1982–83 Gillingham F.C. season

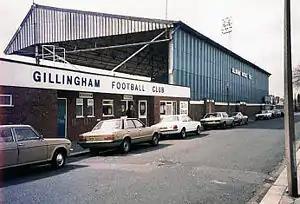
Gillingham began the season with a game at their own ground, Priestfield Stadium.

Gillingham began the season with a game at their own ground, Priestfield Stadium, against Oxford United on 28 August; Oxford won 1–0. A week later, Ken Price scored Gillingham's first league goal of the season away to Exeter City. His team were held to a 2–2 draw, however, after conceding a goal with two minutes of the game remaining, and their winless league run continued with a 2–1 defeat away to Bristol Rovers. A goal from Tony Cascarino gave Gillingham their first league win of the season at the fourth attempt on 11 September as the team beat Millwall 1–0 at Priestfield. Gillingham lost 1–0 away to Wrexham on 18 September but then won their next four league games. Cascarino took his league goalscoring tally to four in seven games with the second goal in a 3–0 win against Walsall and the only goal in a 1–0 victory over Reading. The reporter for the "Sunday Mercury" contended that Gillingham could have potentially scored twice as many goals against a very poor Walsall team. Jeff Johnson, a midfielder newly signed from Newport County, made his debut against Reading.